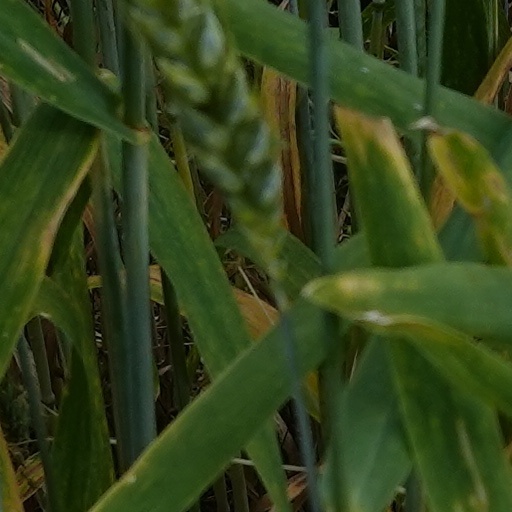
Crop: wheat